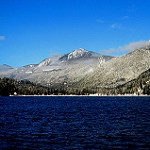
Label: mountain